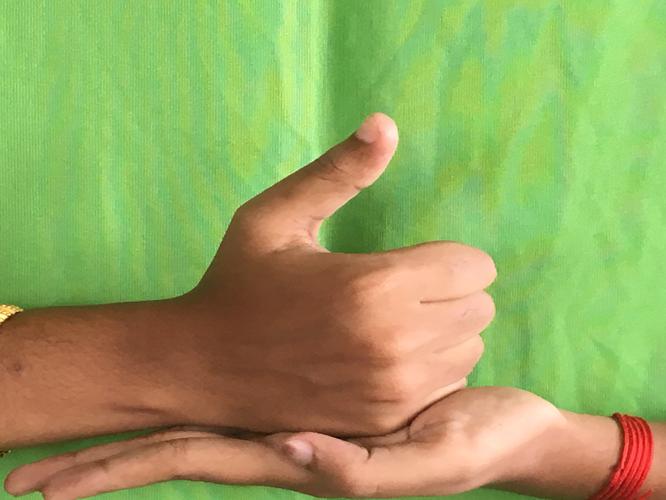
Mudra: Shivalinga
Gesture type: double_hand